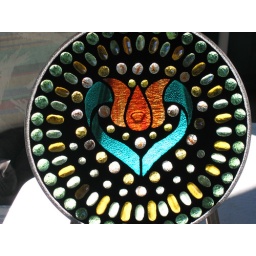
Stained glass, glass globs grouted on 12 in microwave plate